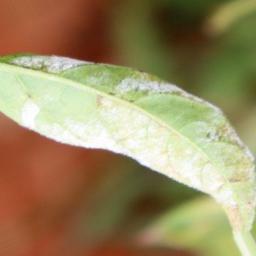
Label: powdery mildew